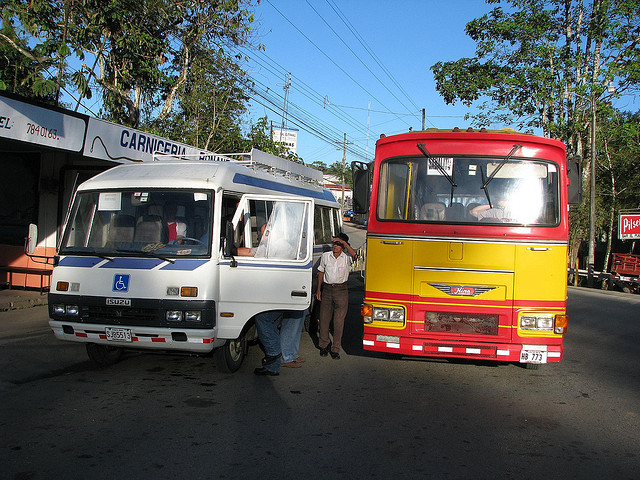
A large red bus traveling past a small white van on a street.

A van is parked next to a bus on the road.

A small bus and large buss parked beside each other.

A bus and a van next to each other in foreign country,